History of Athletic Bilbao

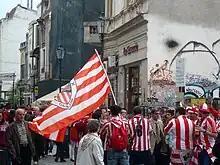
Athletic Bilbao fans in Bucharest before the Europa League final

The 1970s were not much better, with only another single Copa del Rey win in 1973. In December 1976, before a game against Real Sociedad, Iribar and Sociedad captain Inaxio Kortabarria carried out the Ikurriña, the Basque flag, and placed it ceremonially on the centre-circle – this was the first public display of the flag since the death of Francisco Franco. In 1977, the club reached the final of the UEFA Cup, only losing on away goals to Juventus. By then the Franco regime also ended and the club reverted to using the name "Athletic".